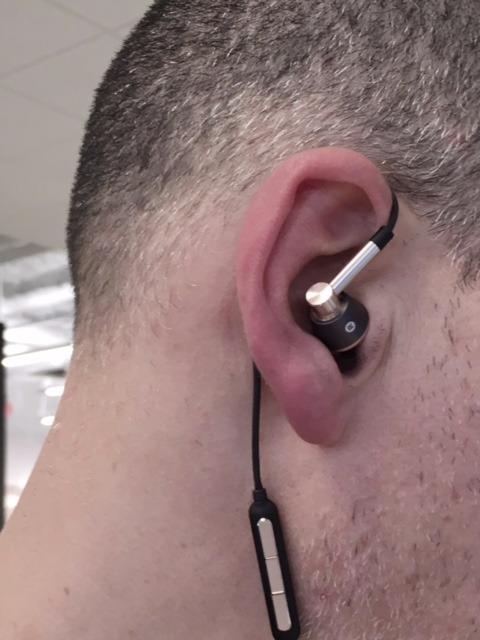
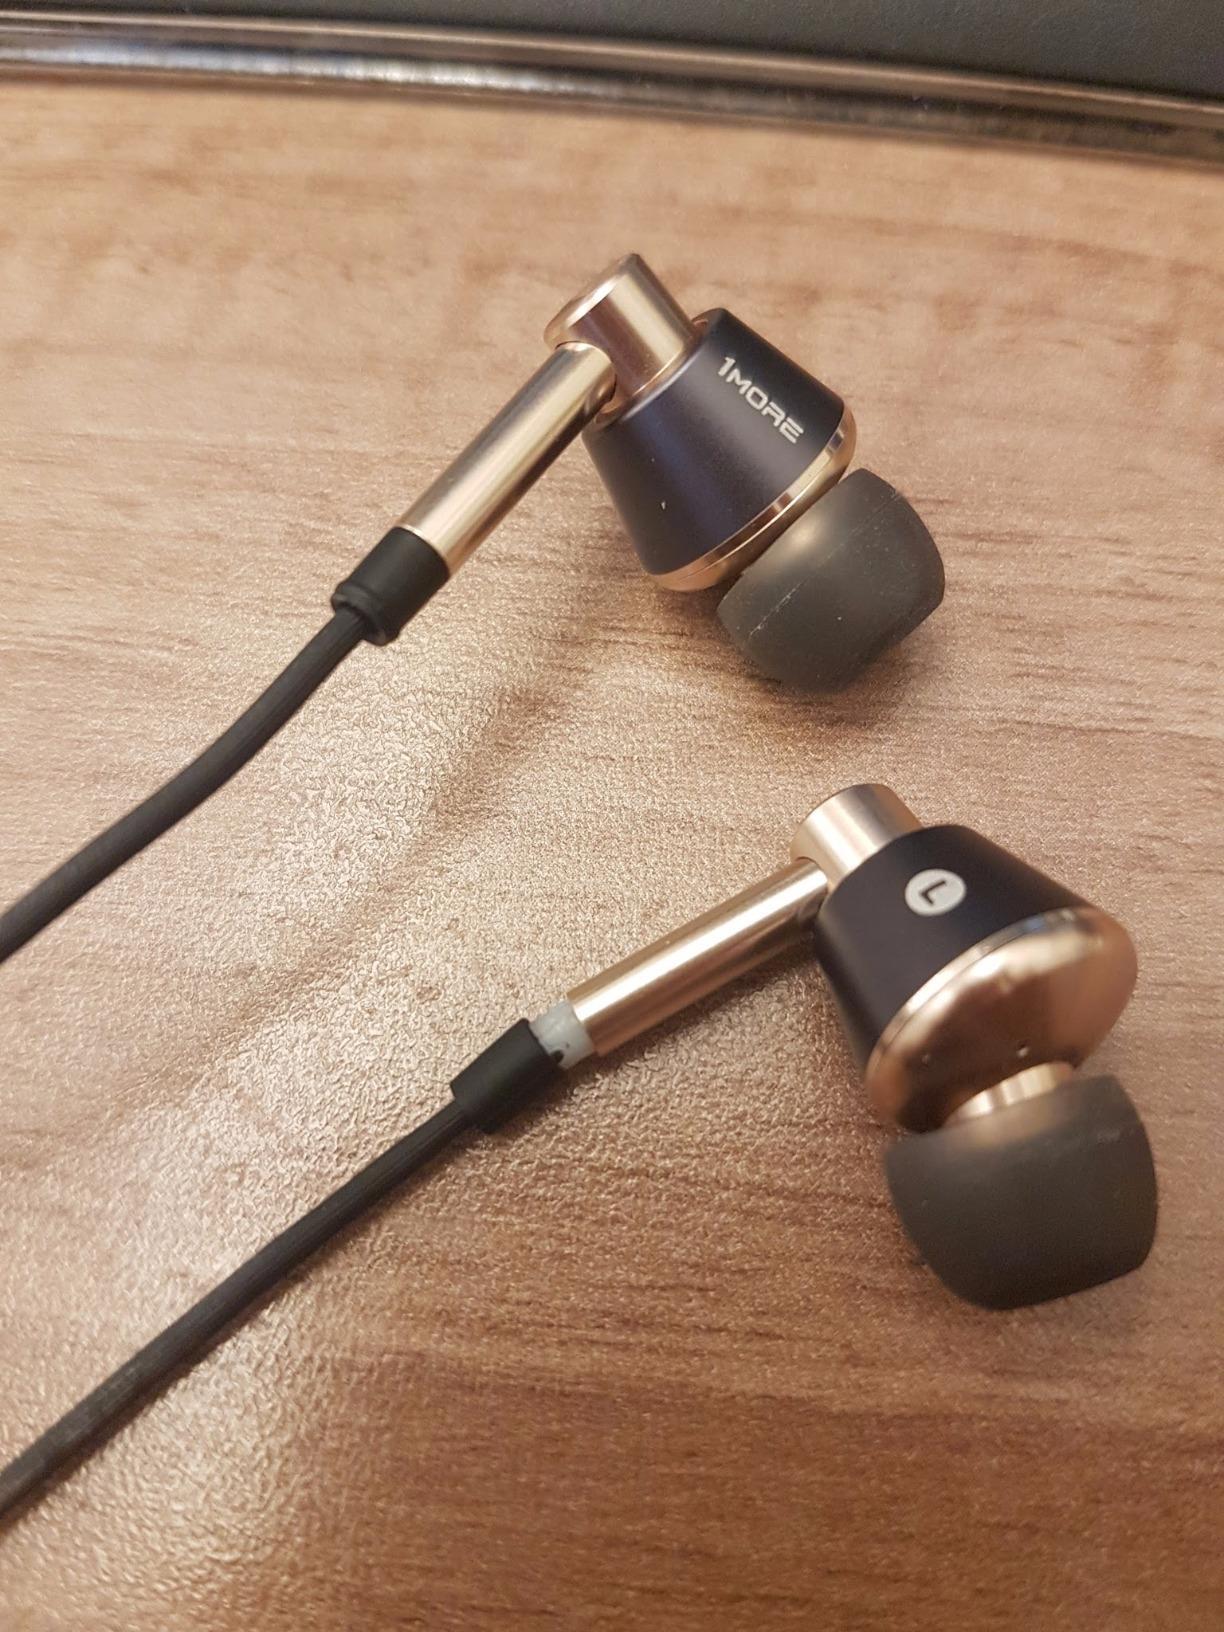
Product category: headphones
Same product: yes